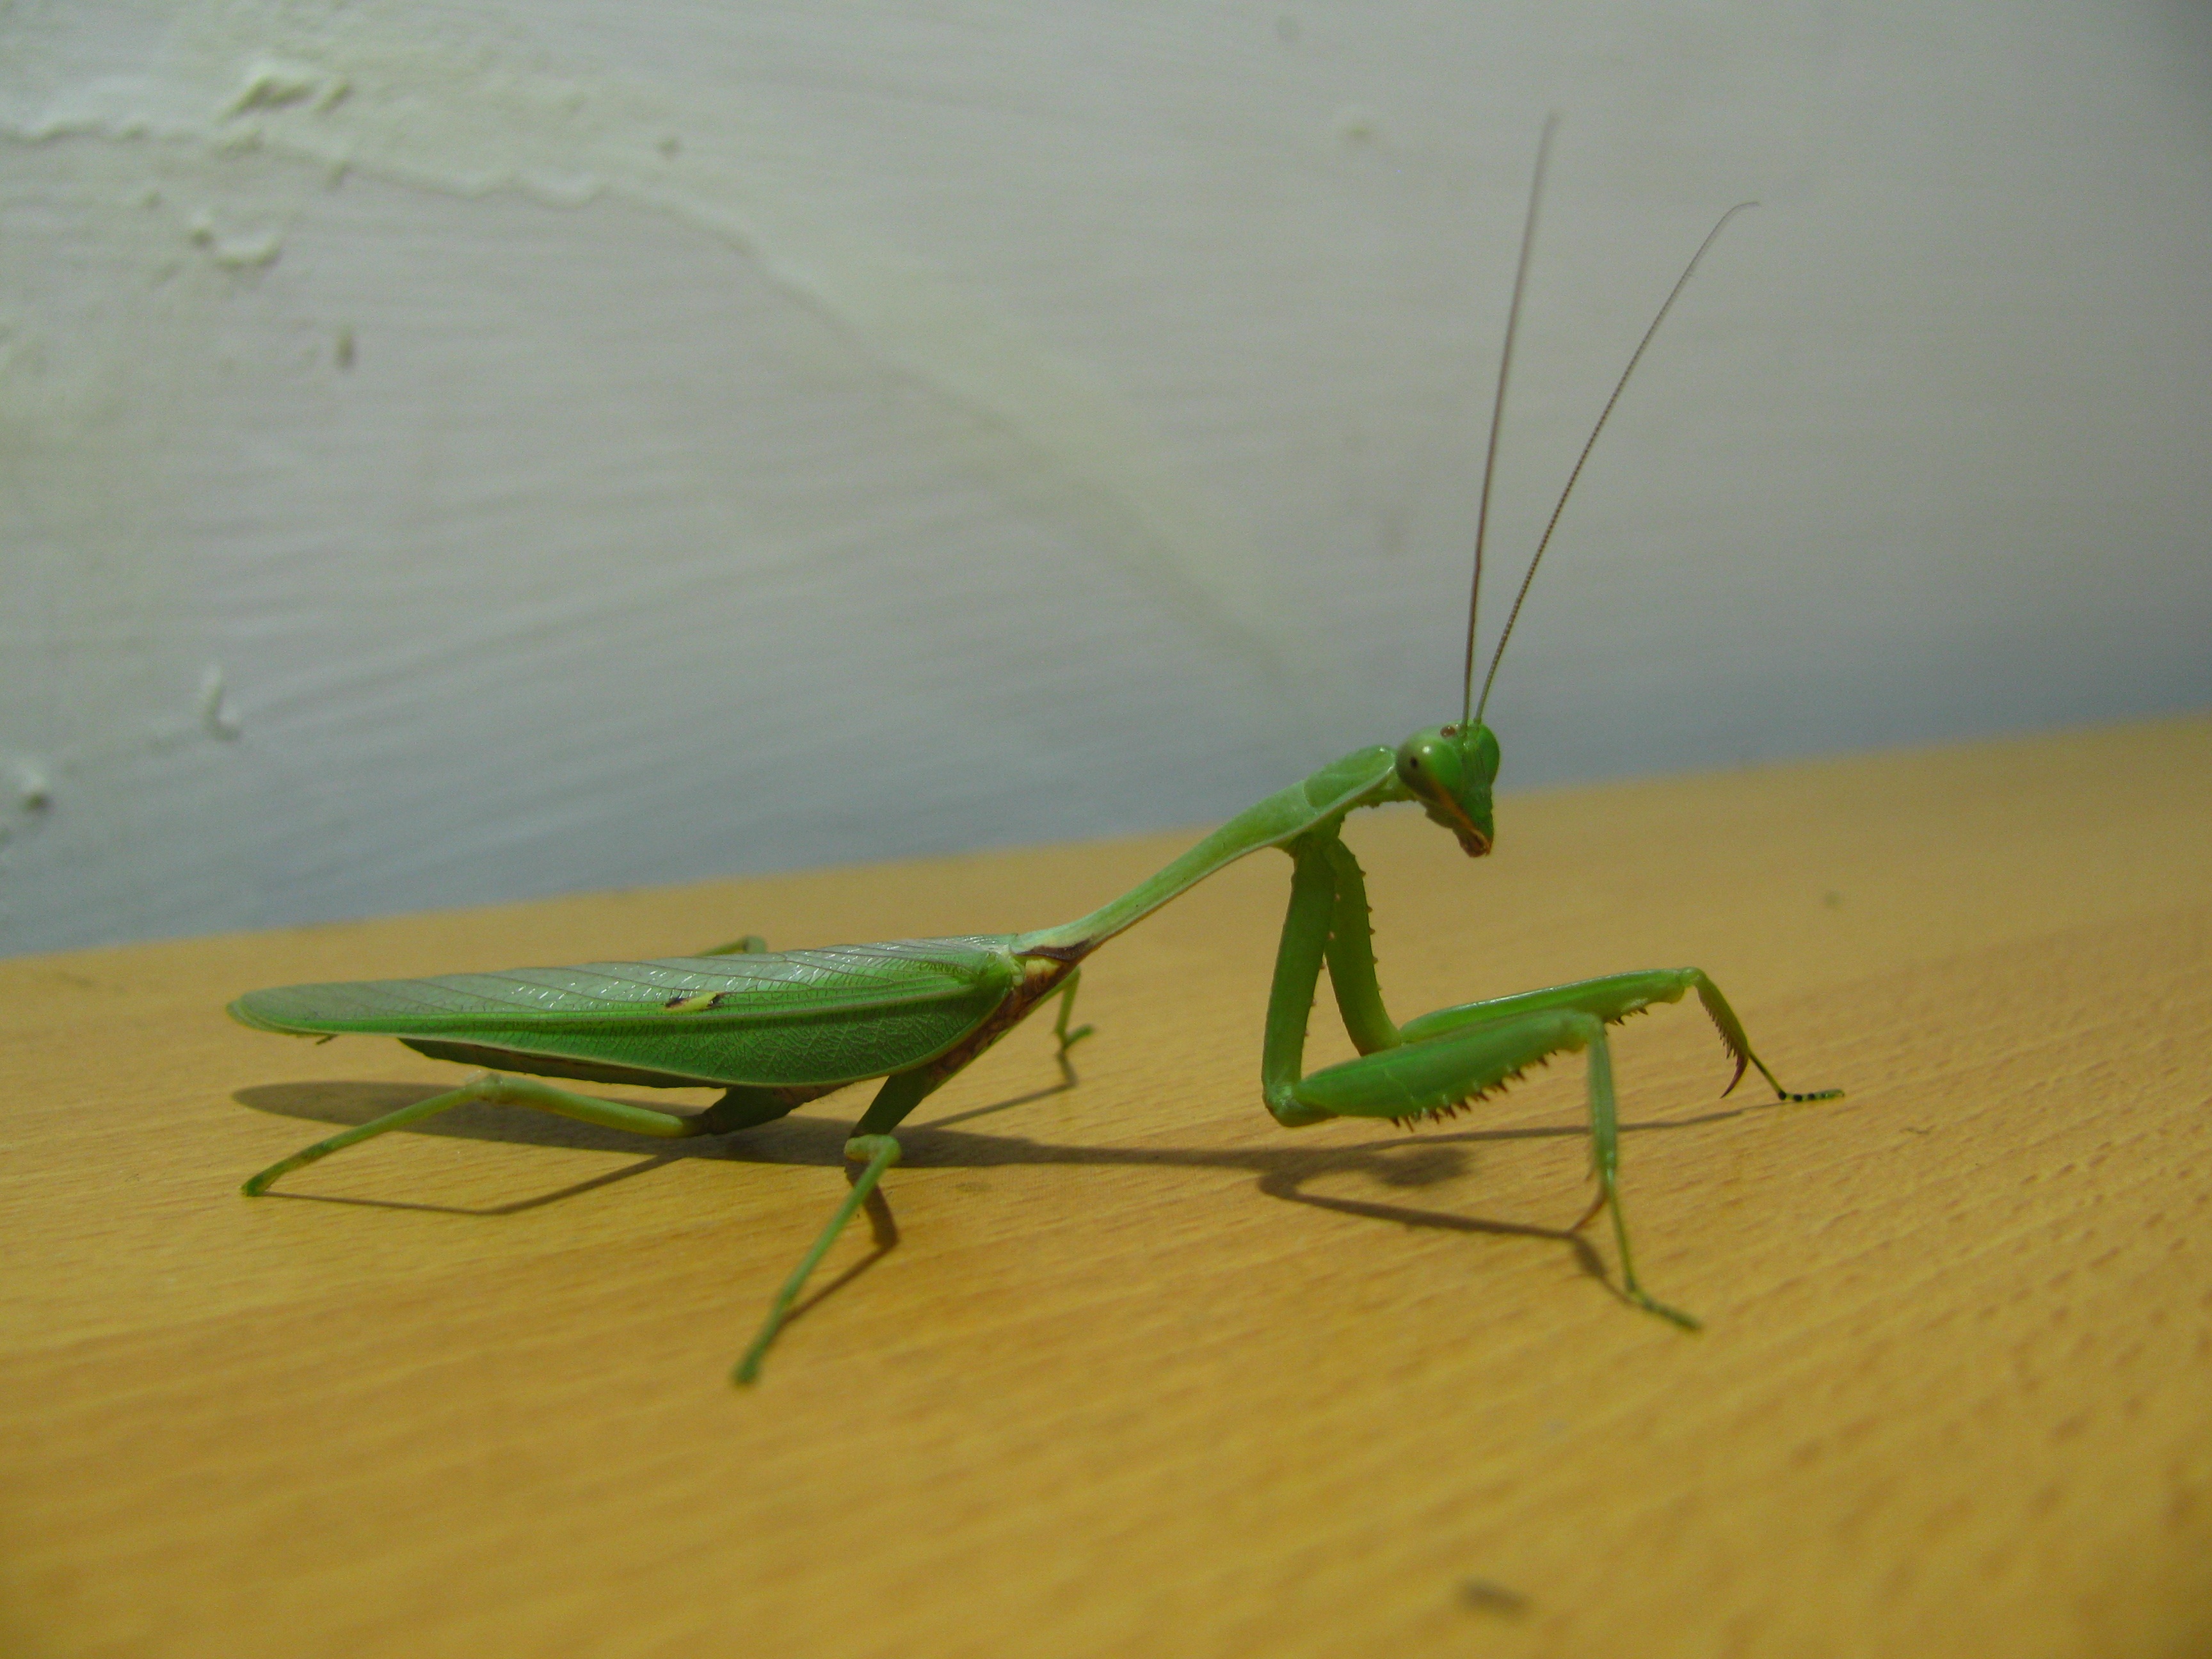
nature, wing, antenna, green, praying mantis, insect, macro, bug, fauna, praying, invertebrate, mantis, creepy, species, locust, antennae, macro photography, arthropod, mantid, net winged insects